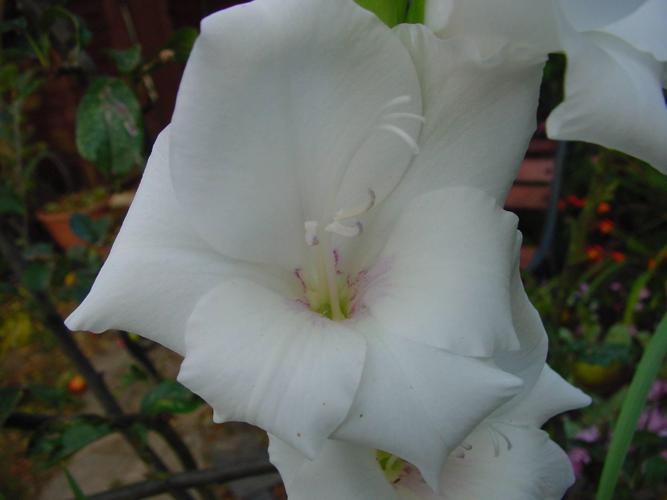
Label: sword lily